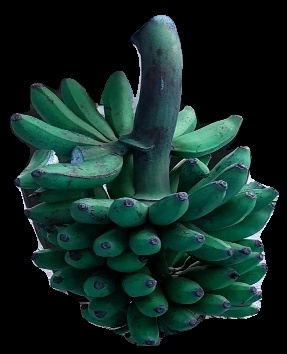
Variety: rasbale
Grade: grade3